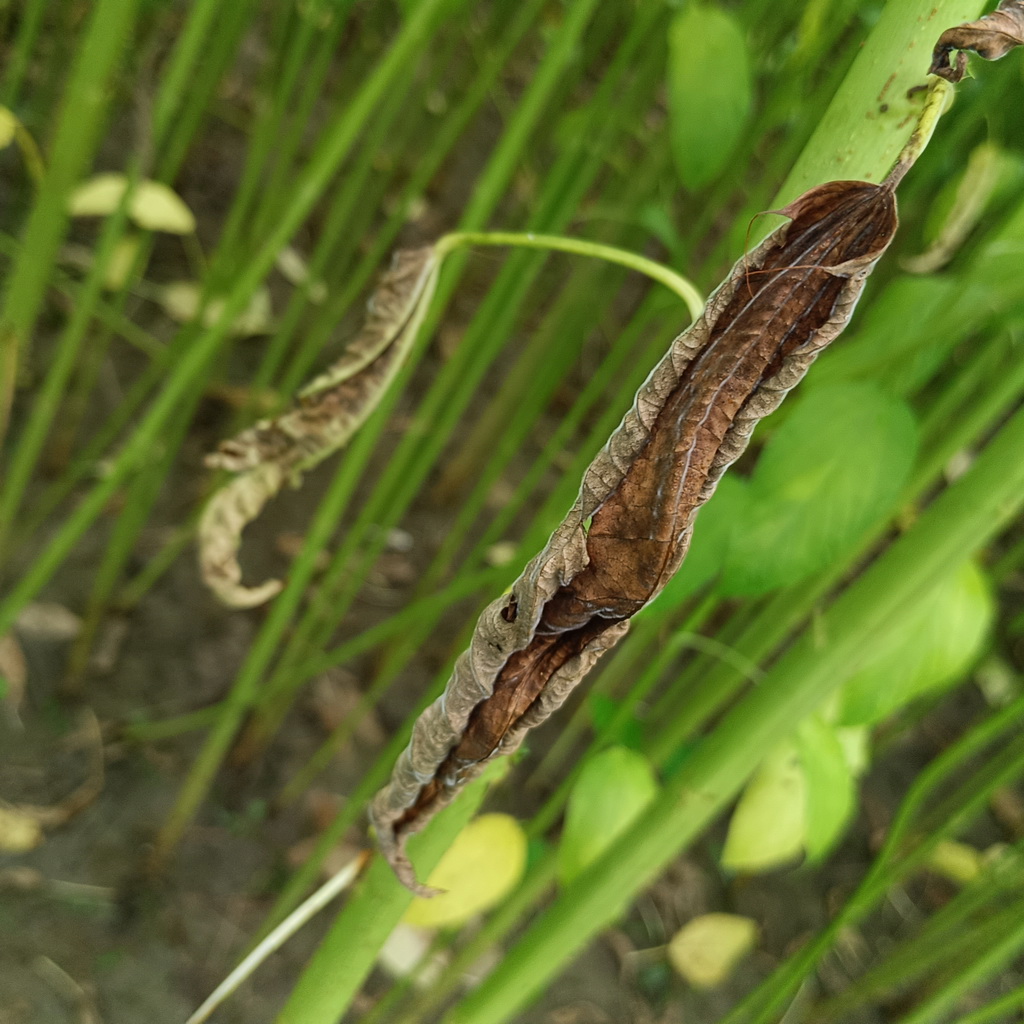
Label: Dieback